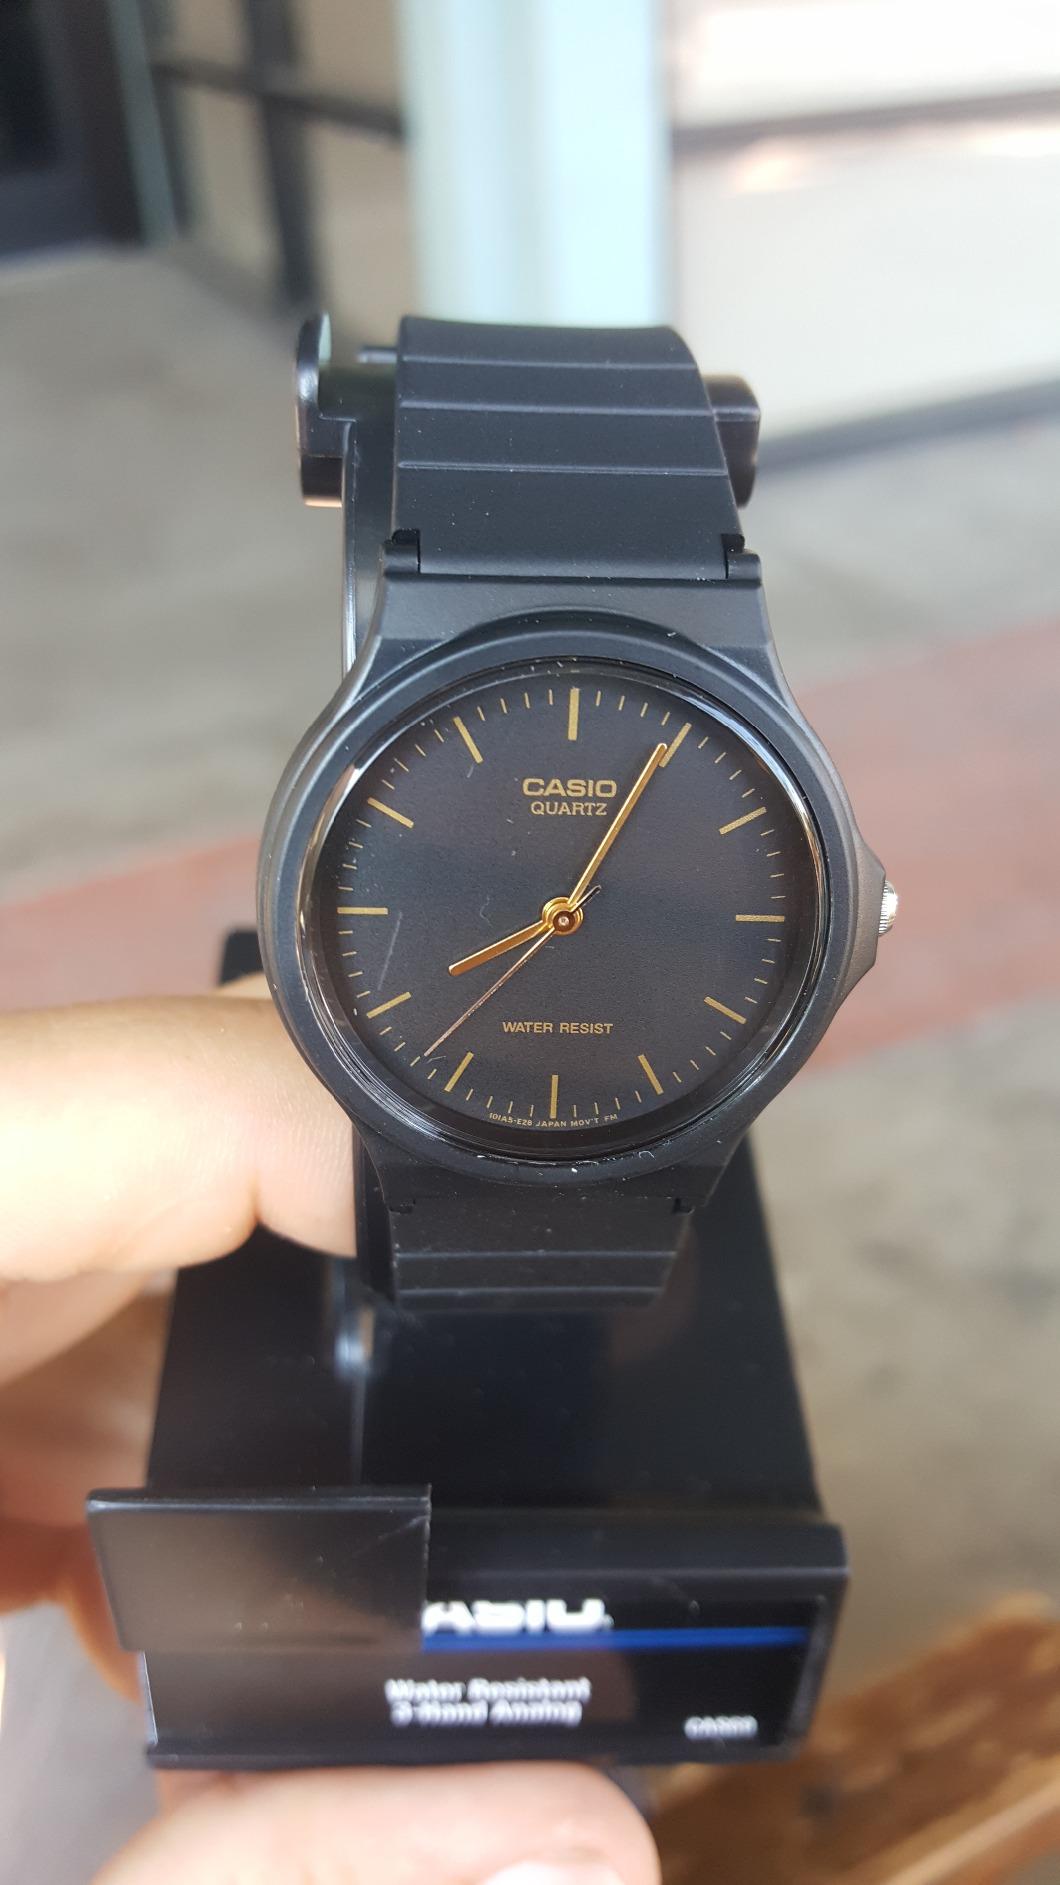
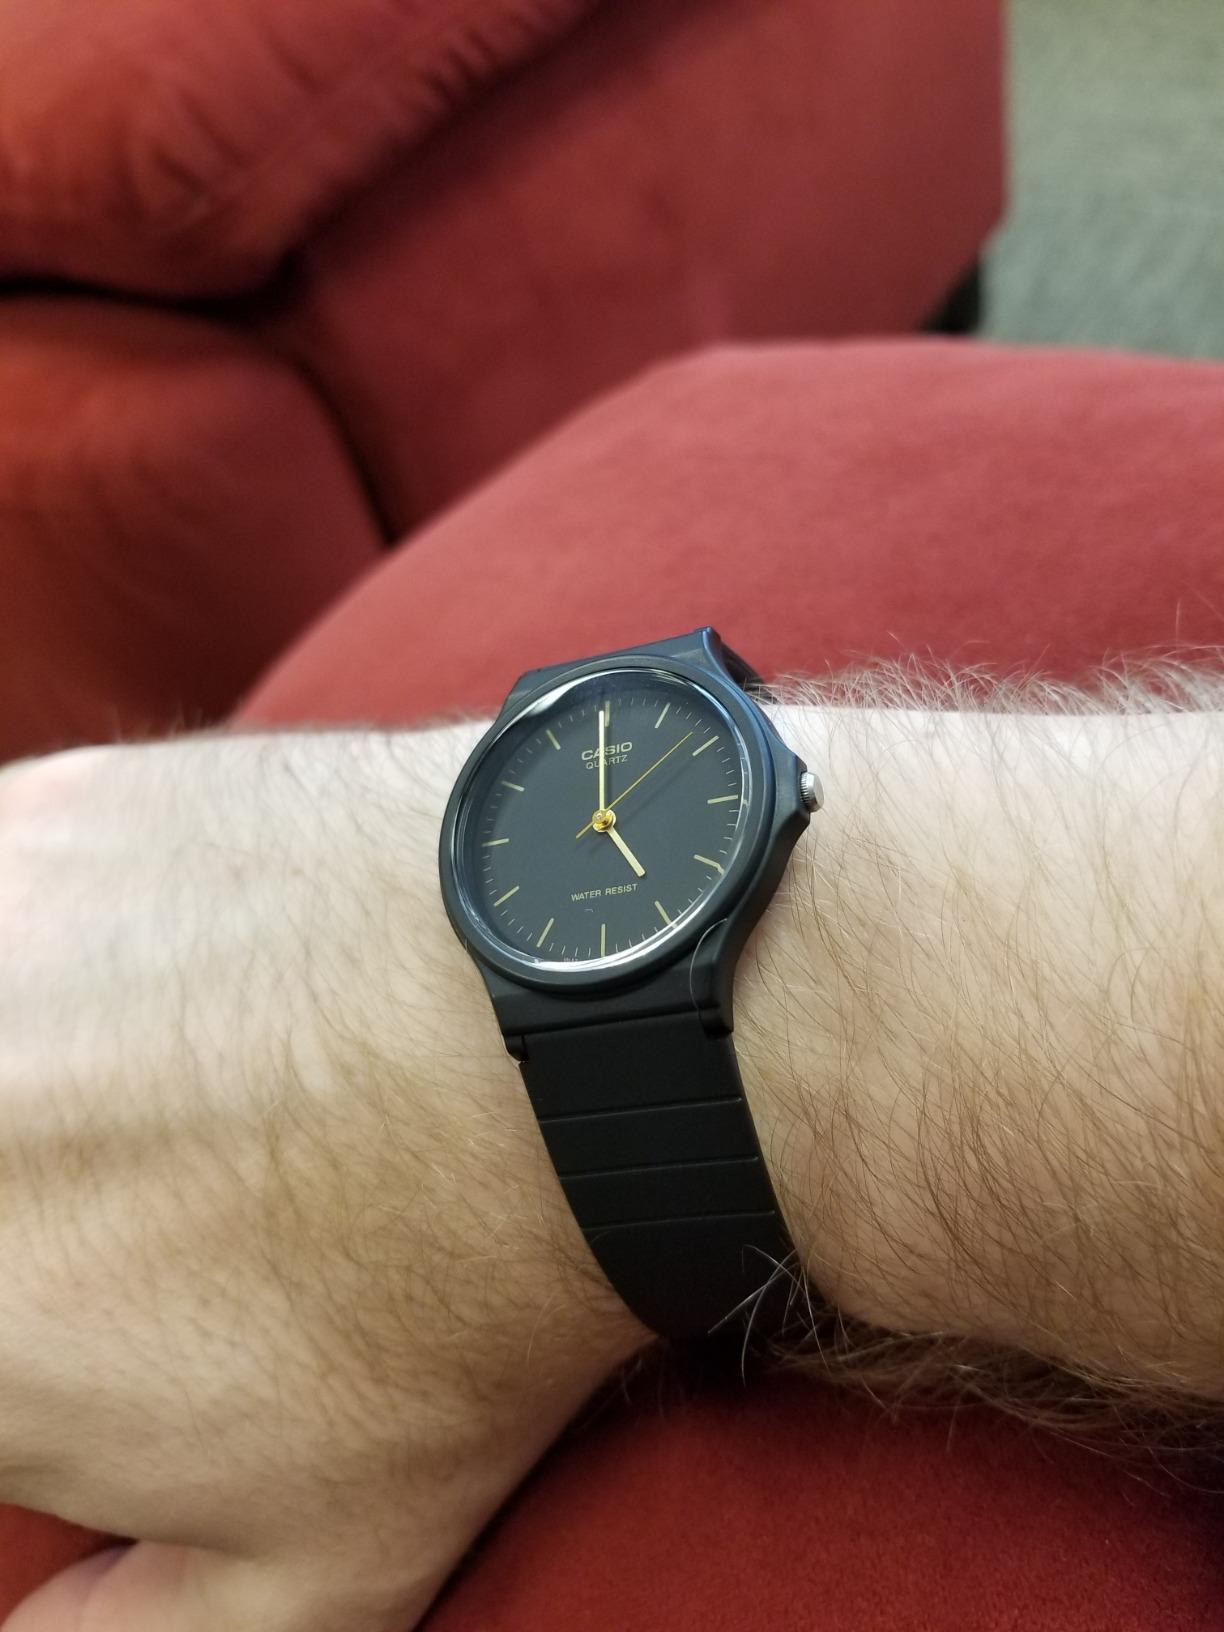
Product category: accessories_watch
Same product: yes